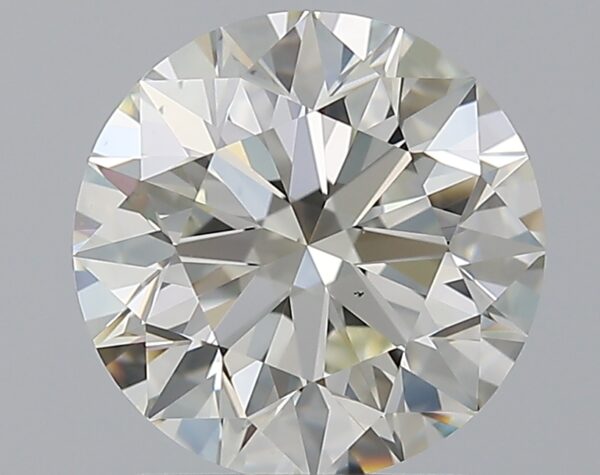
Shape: round
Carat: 1.9
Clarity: VS2
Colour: K
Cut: EX
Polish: EX
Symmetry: EX
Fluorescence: F
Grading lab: GIA
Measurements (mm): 7.85 x 7.89 x 4.94